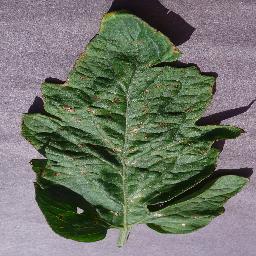
Label: Tomato___Target_Spot